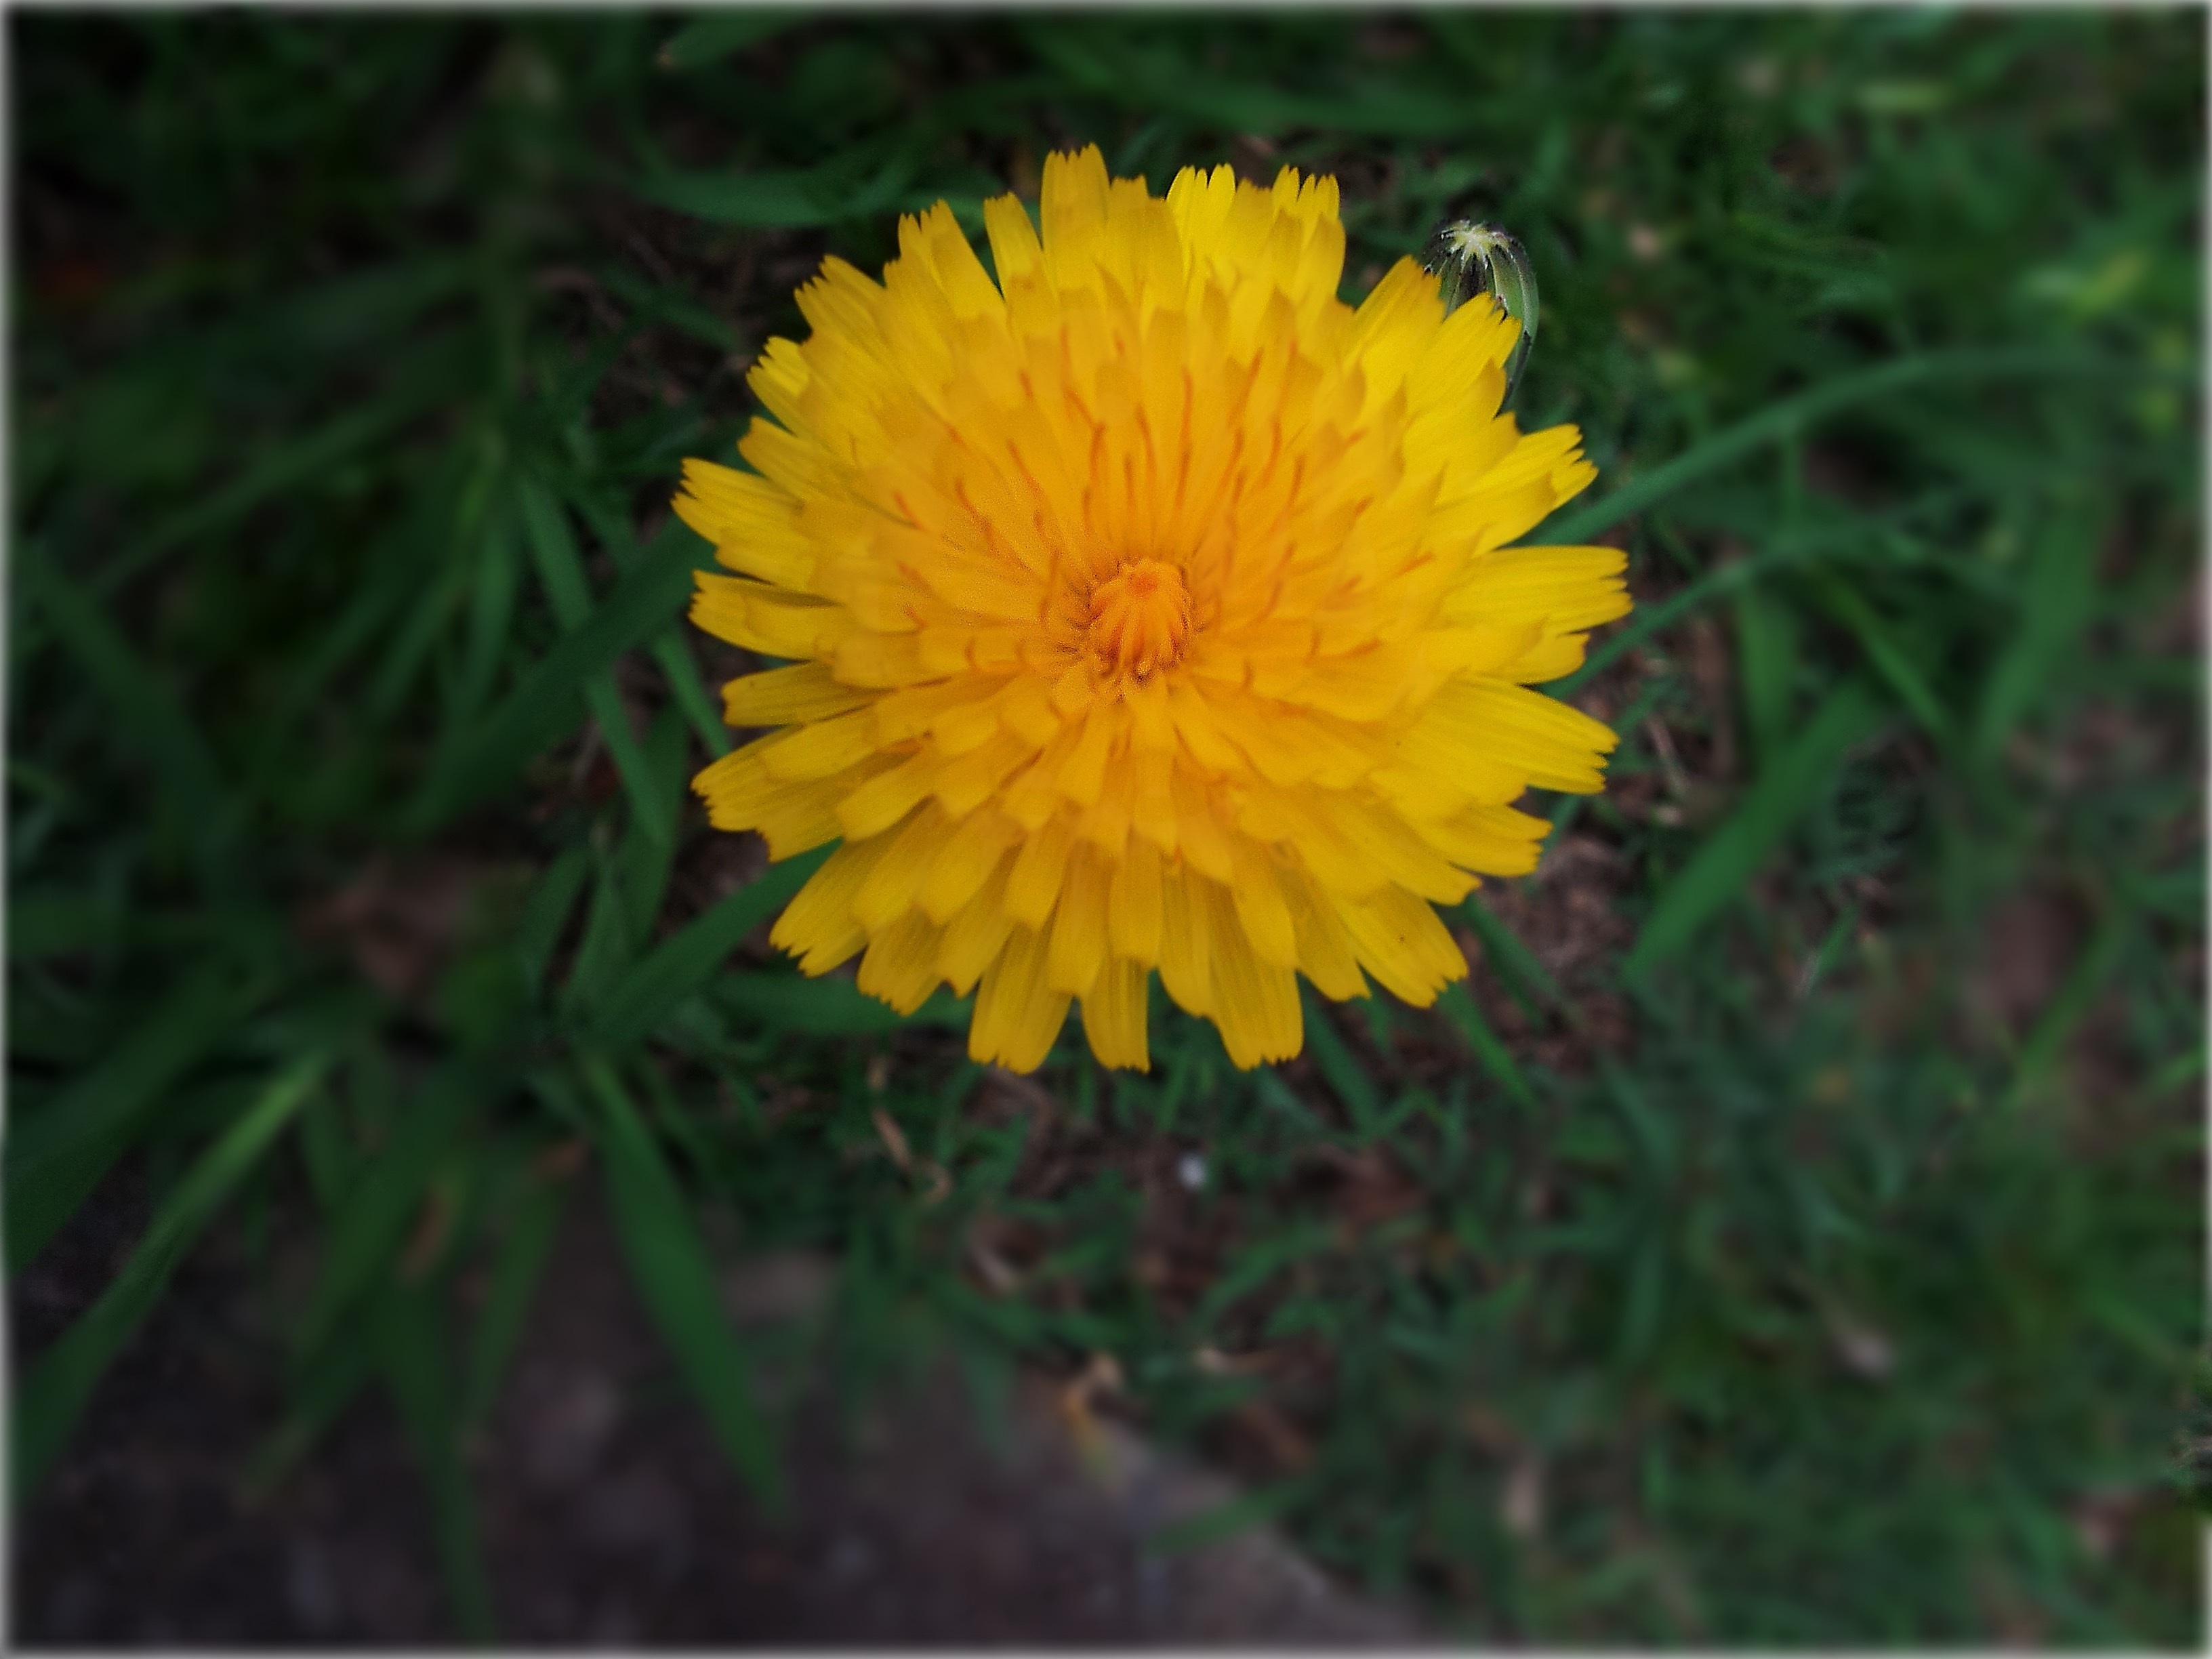
nature, outdoor, blossom, plant, dandelion, flower, petal, bloom, summer, floral, green, herb, color, natural, fresh, botany, colorful, yellow, garden, flora, season, wildflower, bright, summer flowers, flowering plant, daisy family, calendula, annual plant, land plant